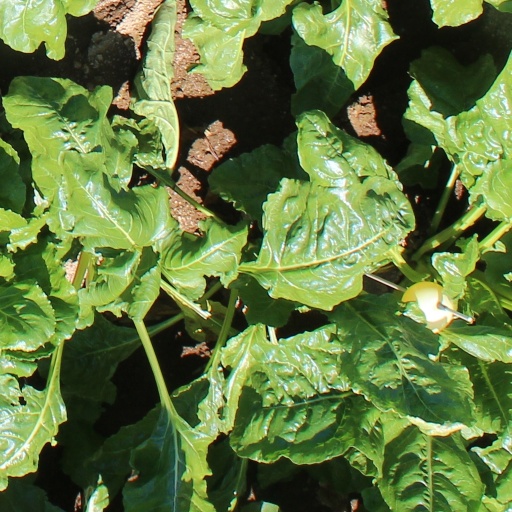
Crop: sugar beet